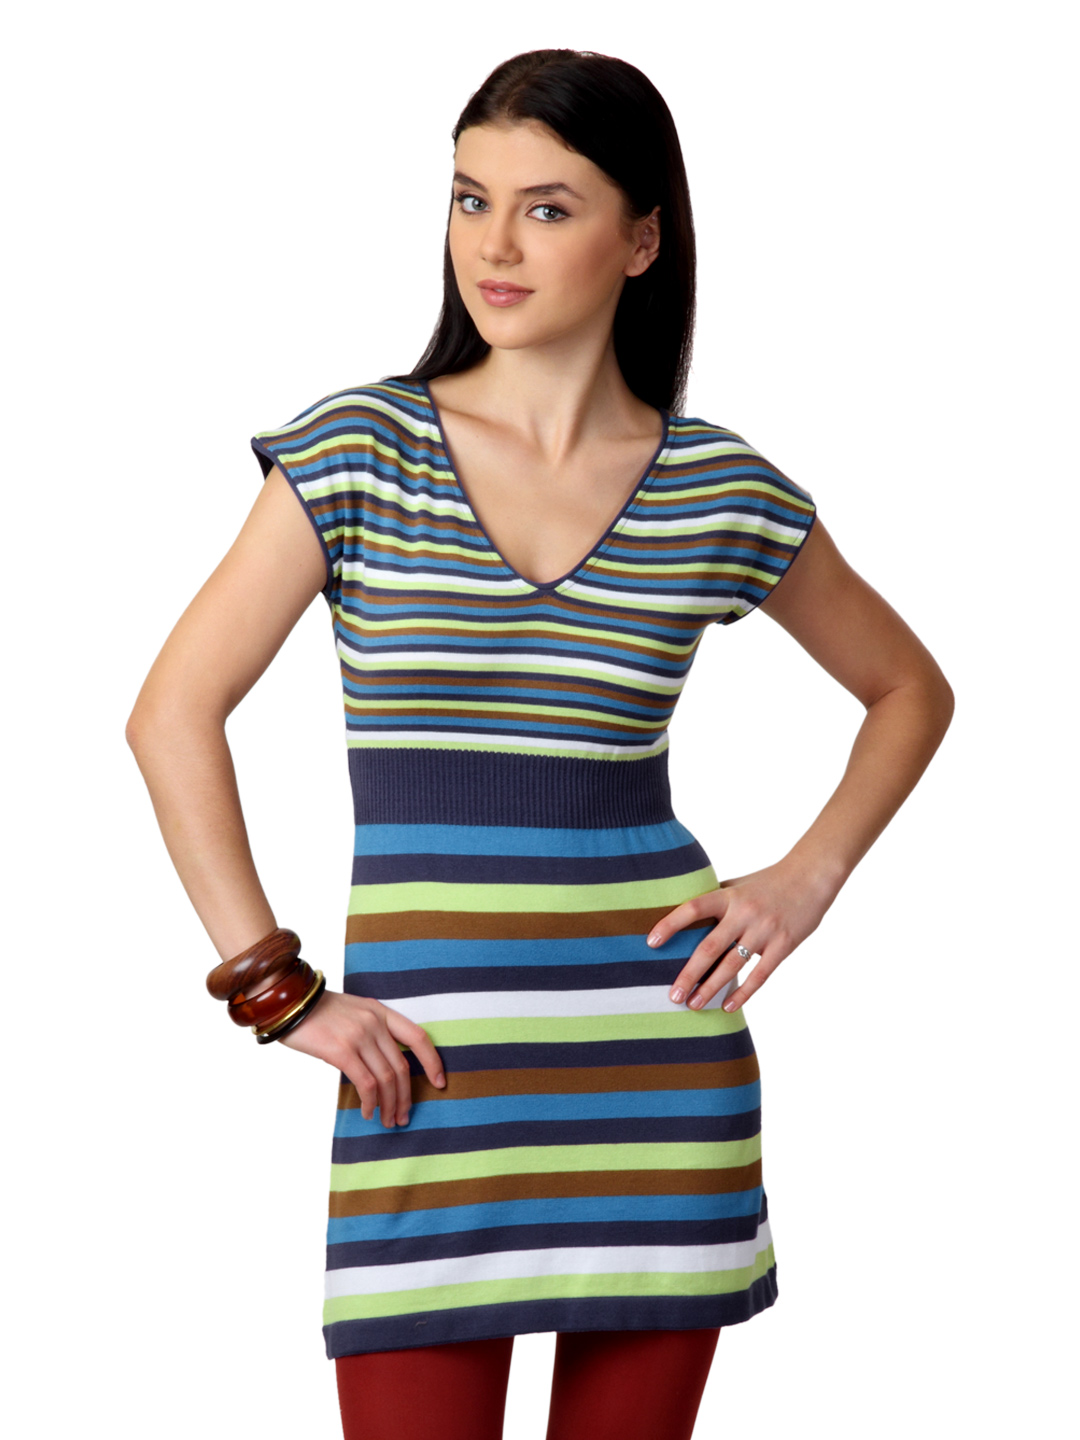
United Colors of Benetton Women Blue Dress
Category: Apparel / Dress / Dresses
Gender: Women
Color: Blue
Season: Fall 2012
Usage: Casual